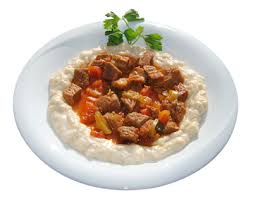
Yemek: hunkar_begendi